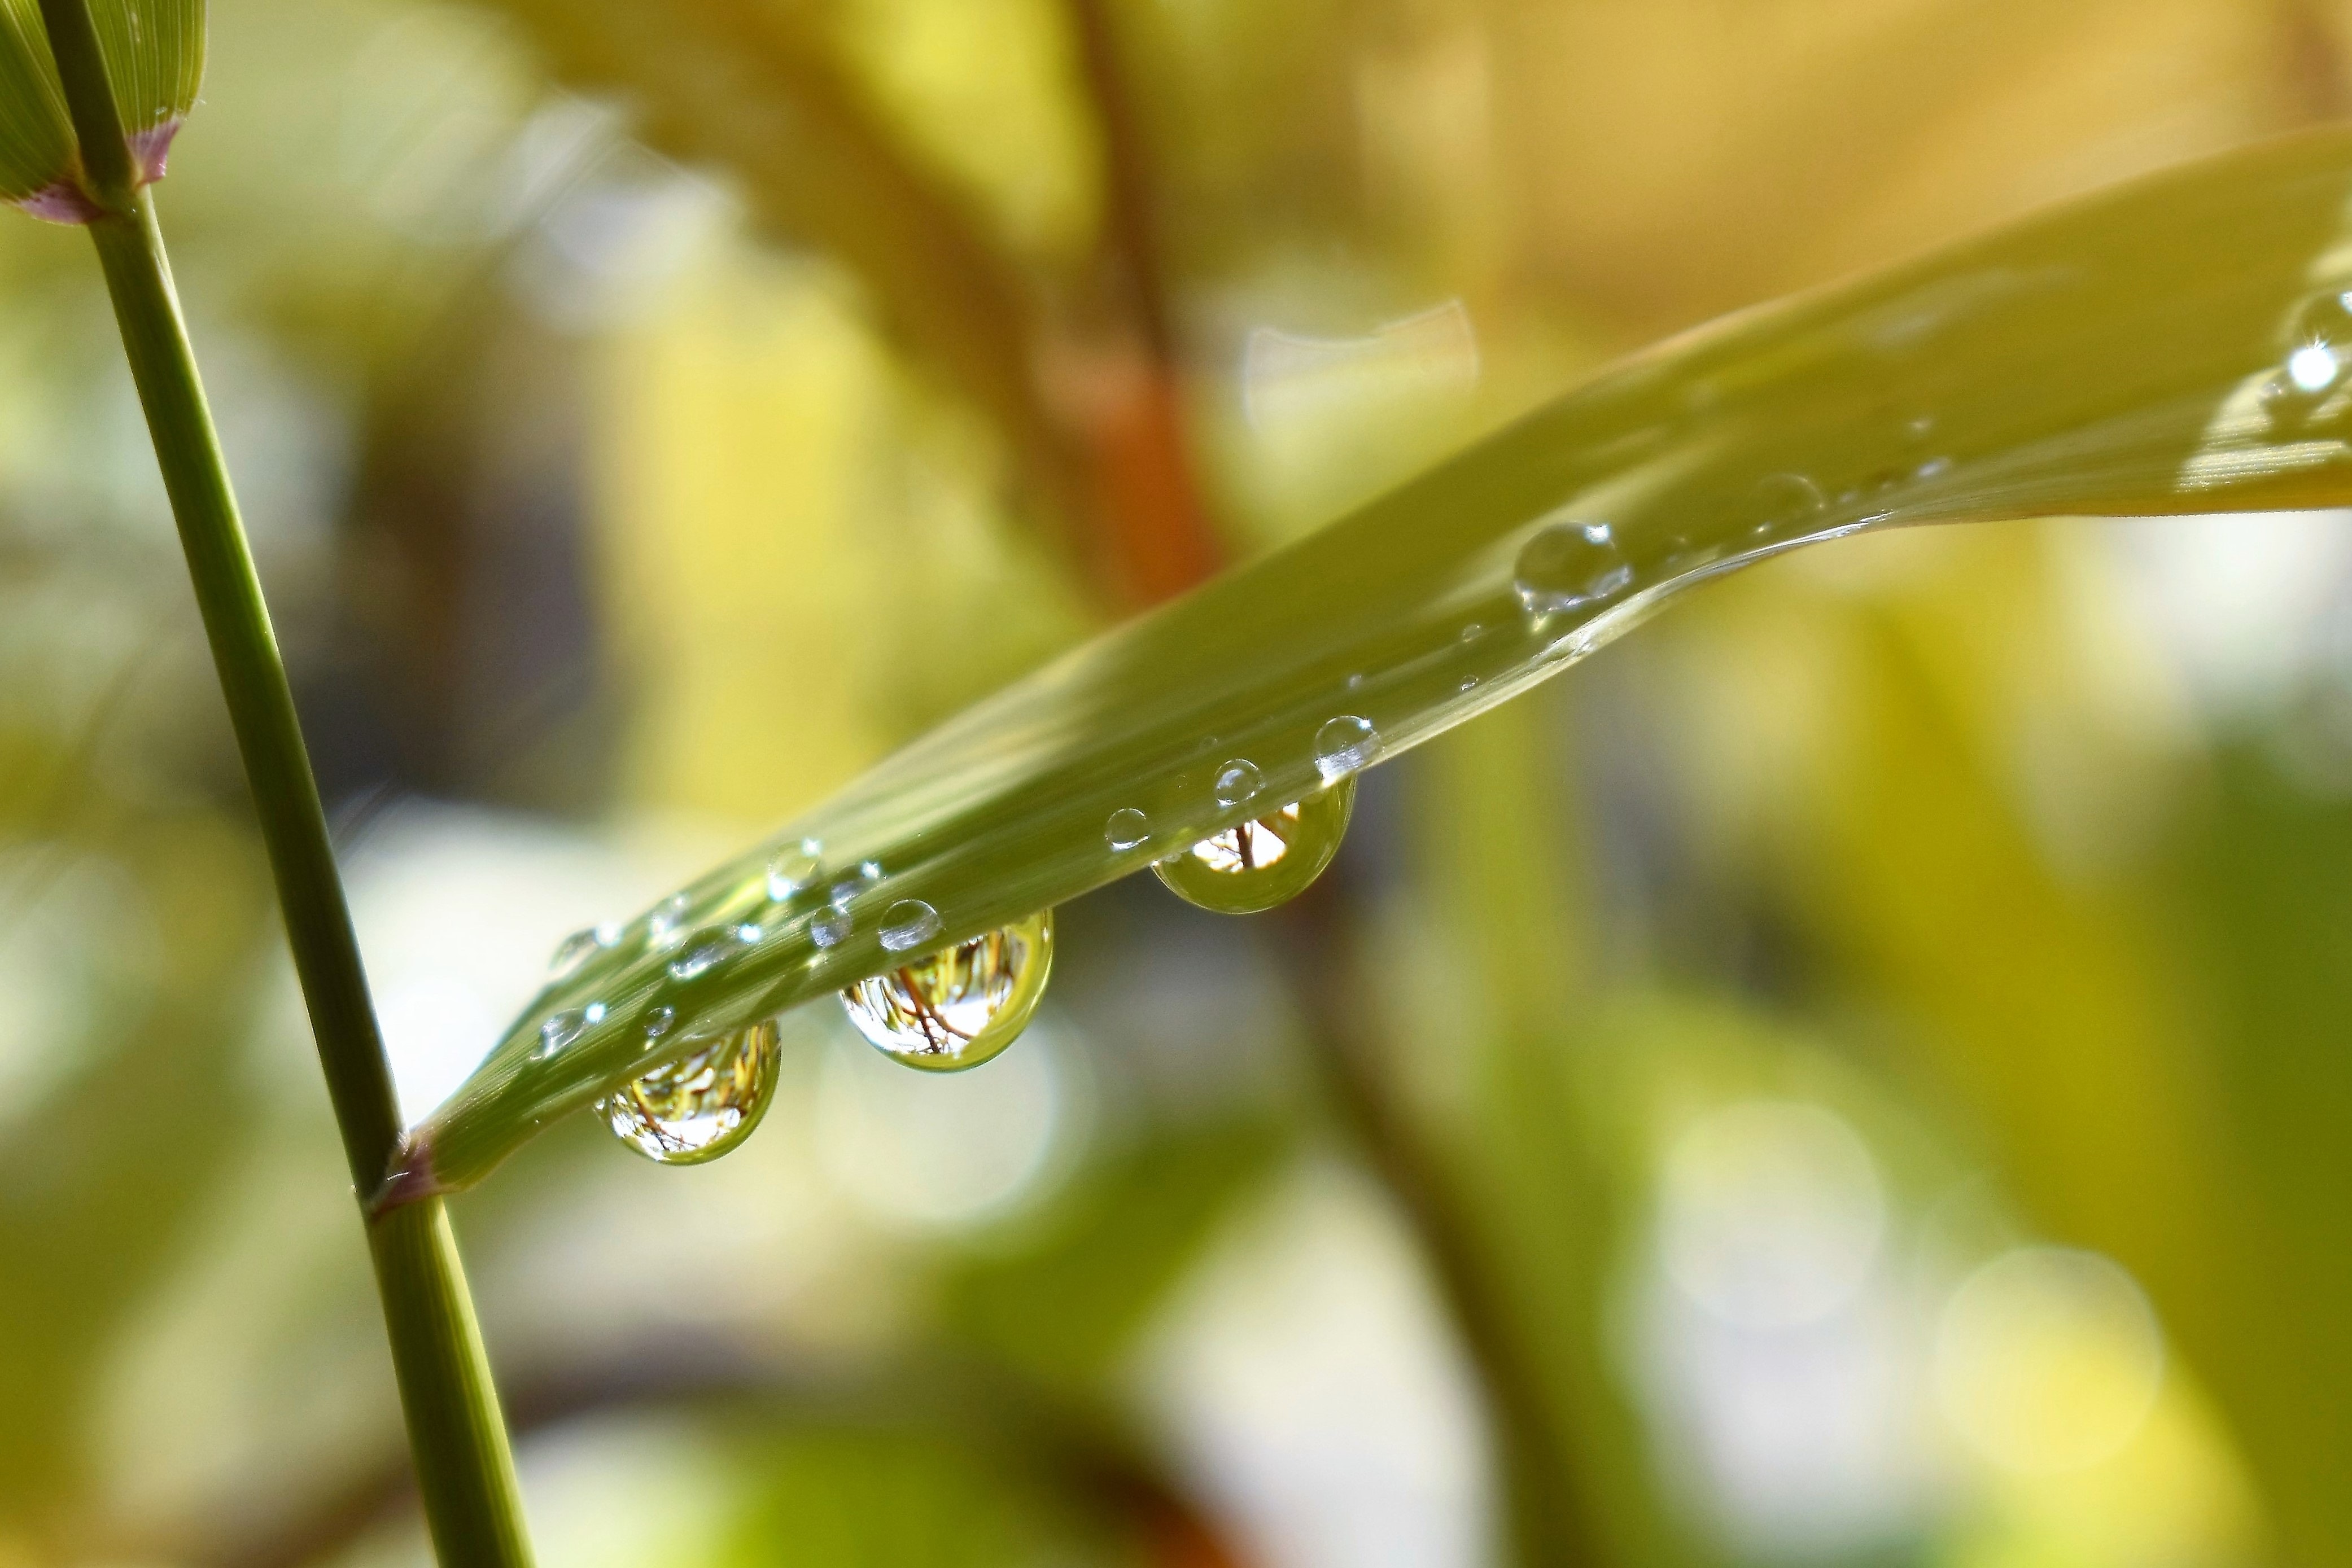
moisture, dew, water, drop, green, macro photography, leaf, grass, close up, plant, grass family, morning, plant stem, black hair, photography, sunlight, terrestrial plant, flower, Transparent material